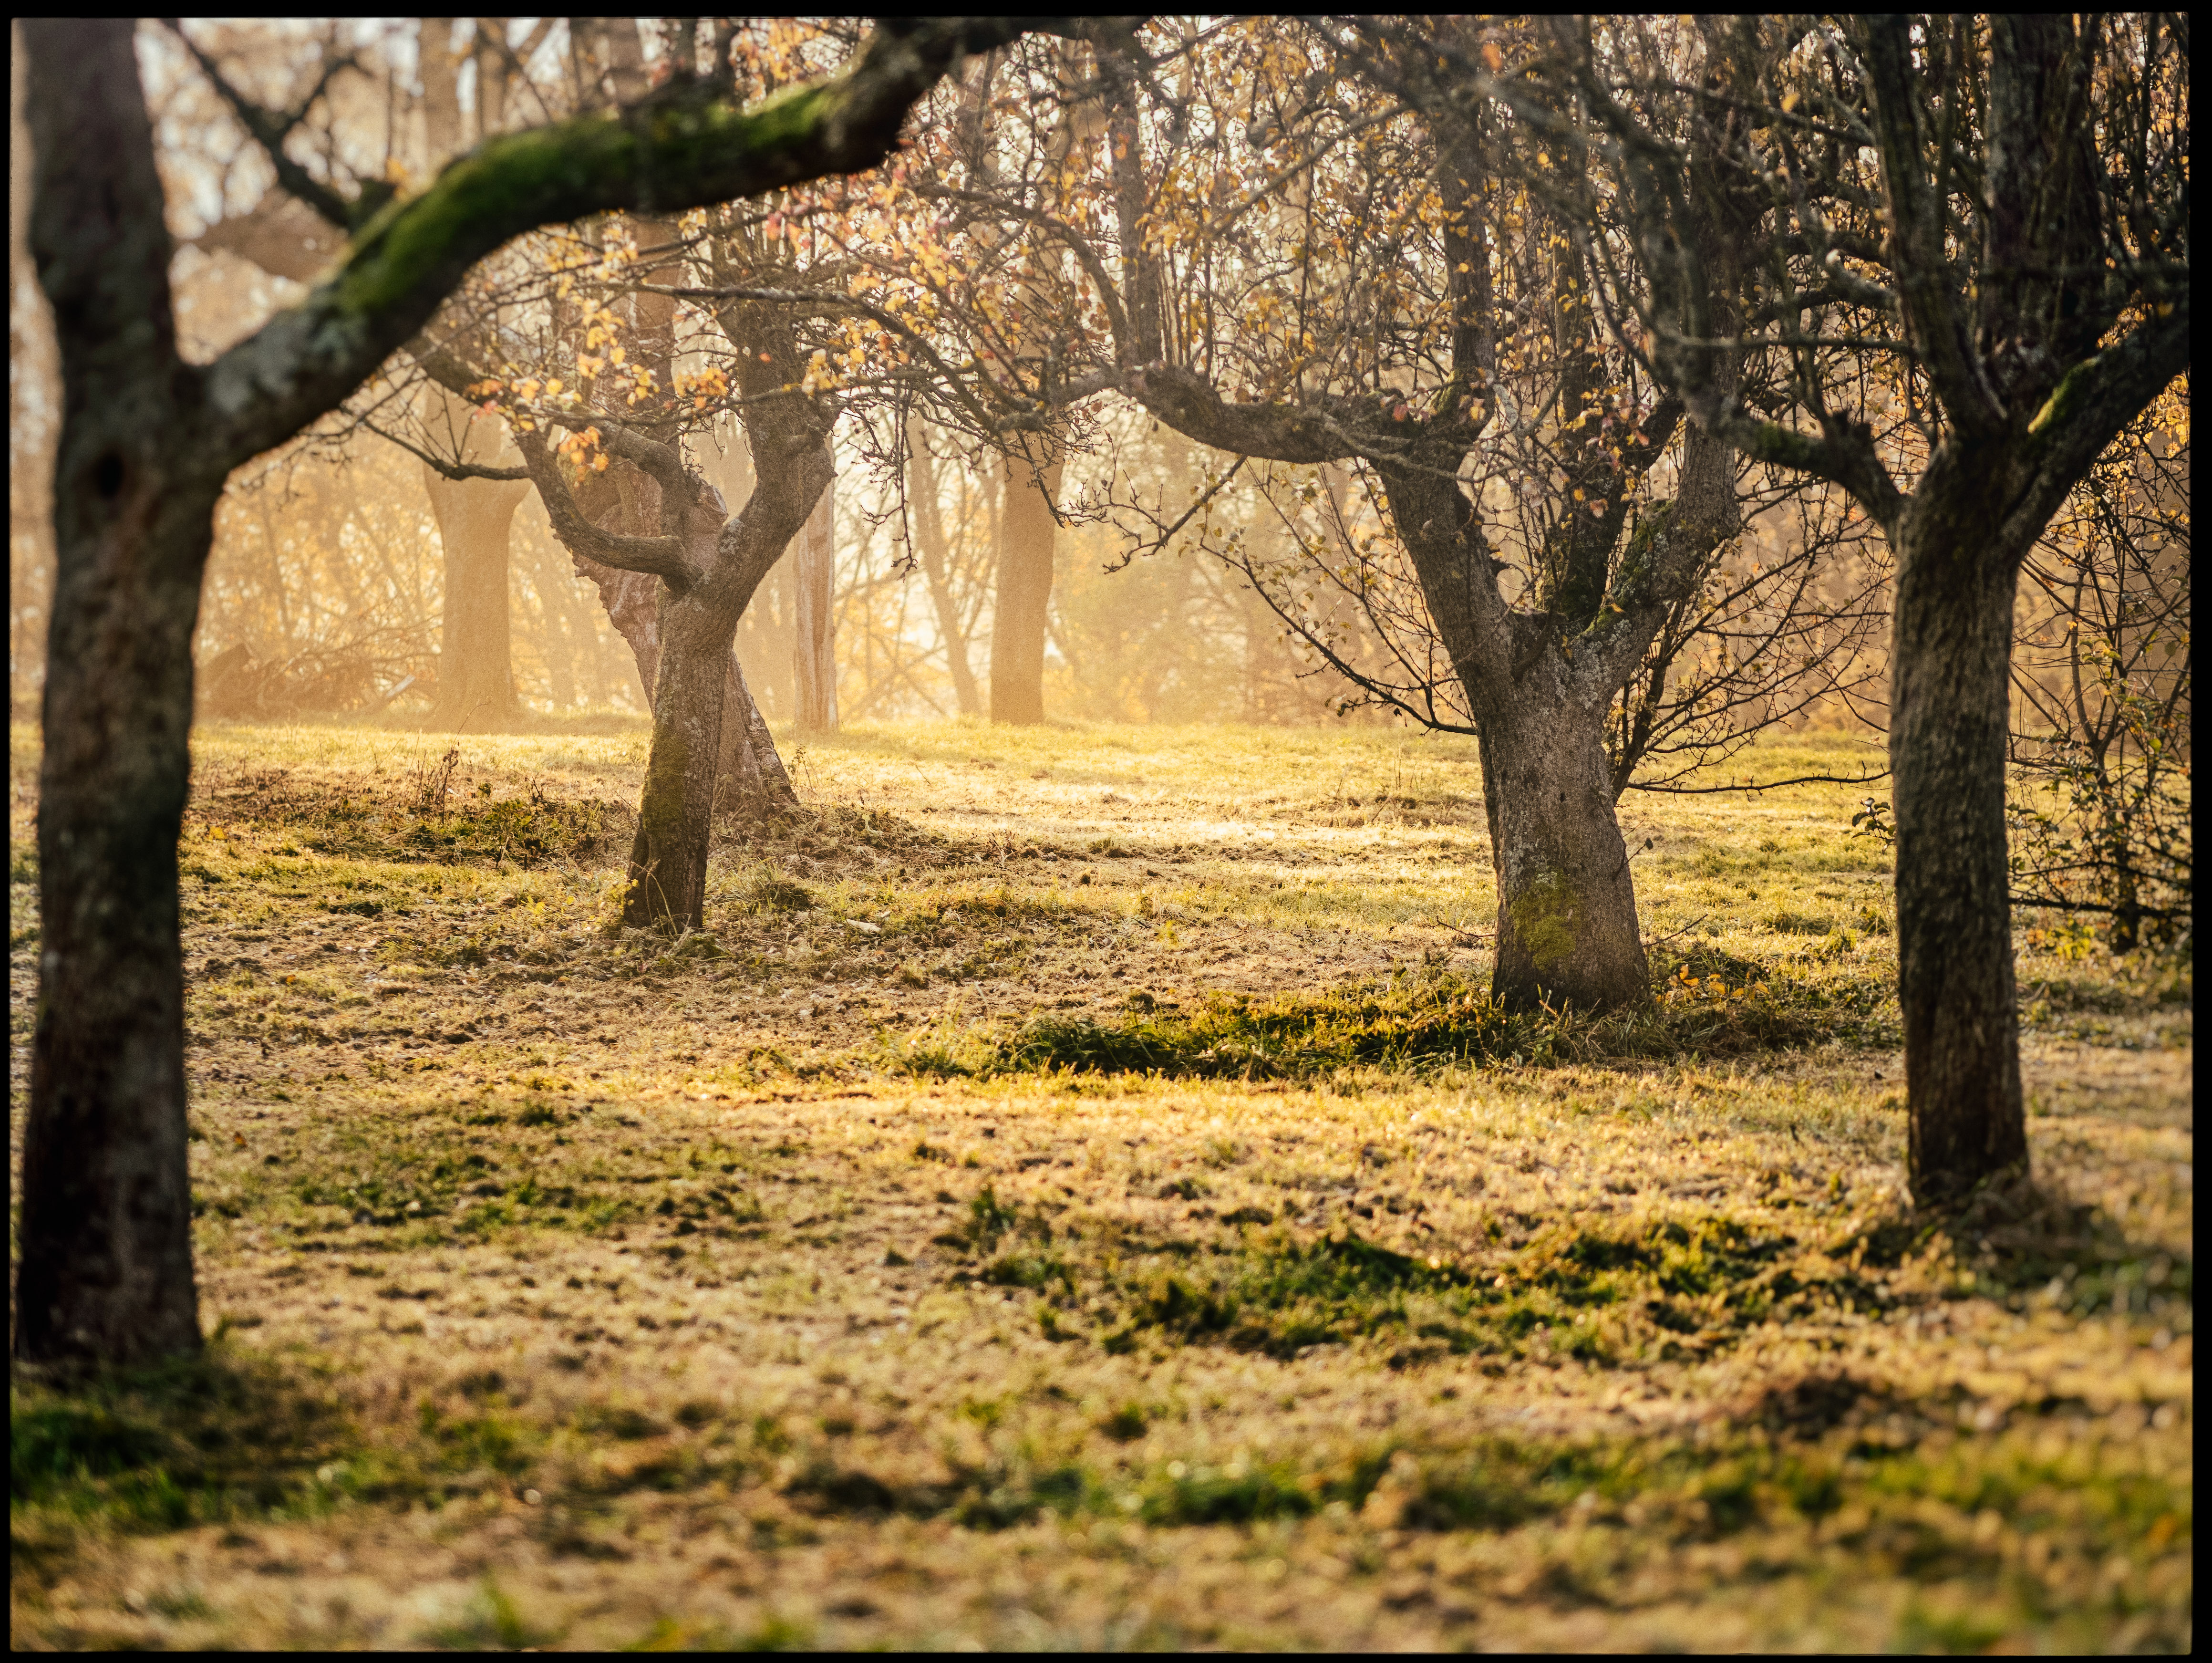
landscape, tree, nature, forest, wilderness, branch, light, plant, sunlight, morning, leaf, flower, trunk, orchard, wildlife, autumn, season, savanna, austria, trees, vienna, dancing, woodland, habitat, wien, ecosystem, obstgarten, natural environment, woody plant